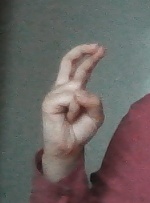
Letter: zay